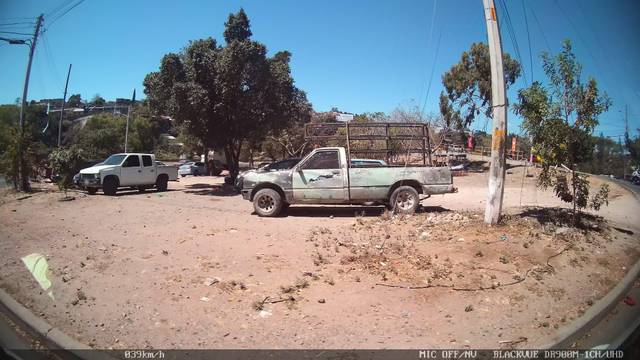
Region: Honduras
Coordinates: 14.072, -87.21